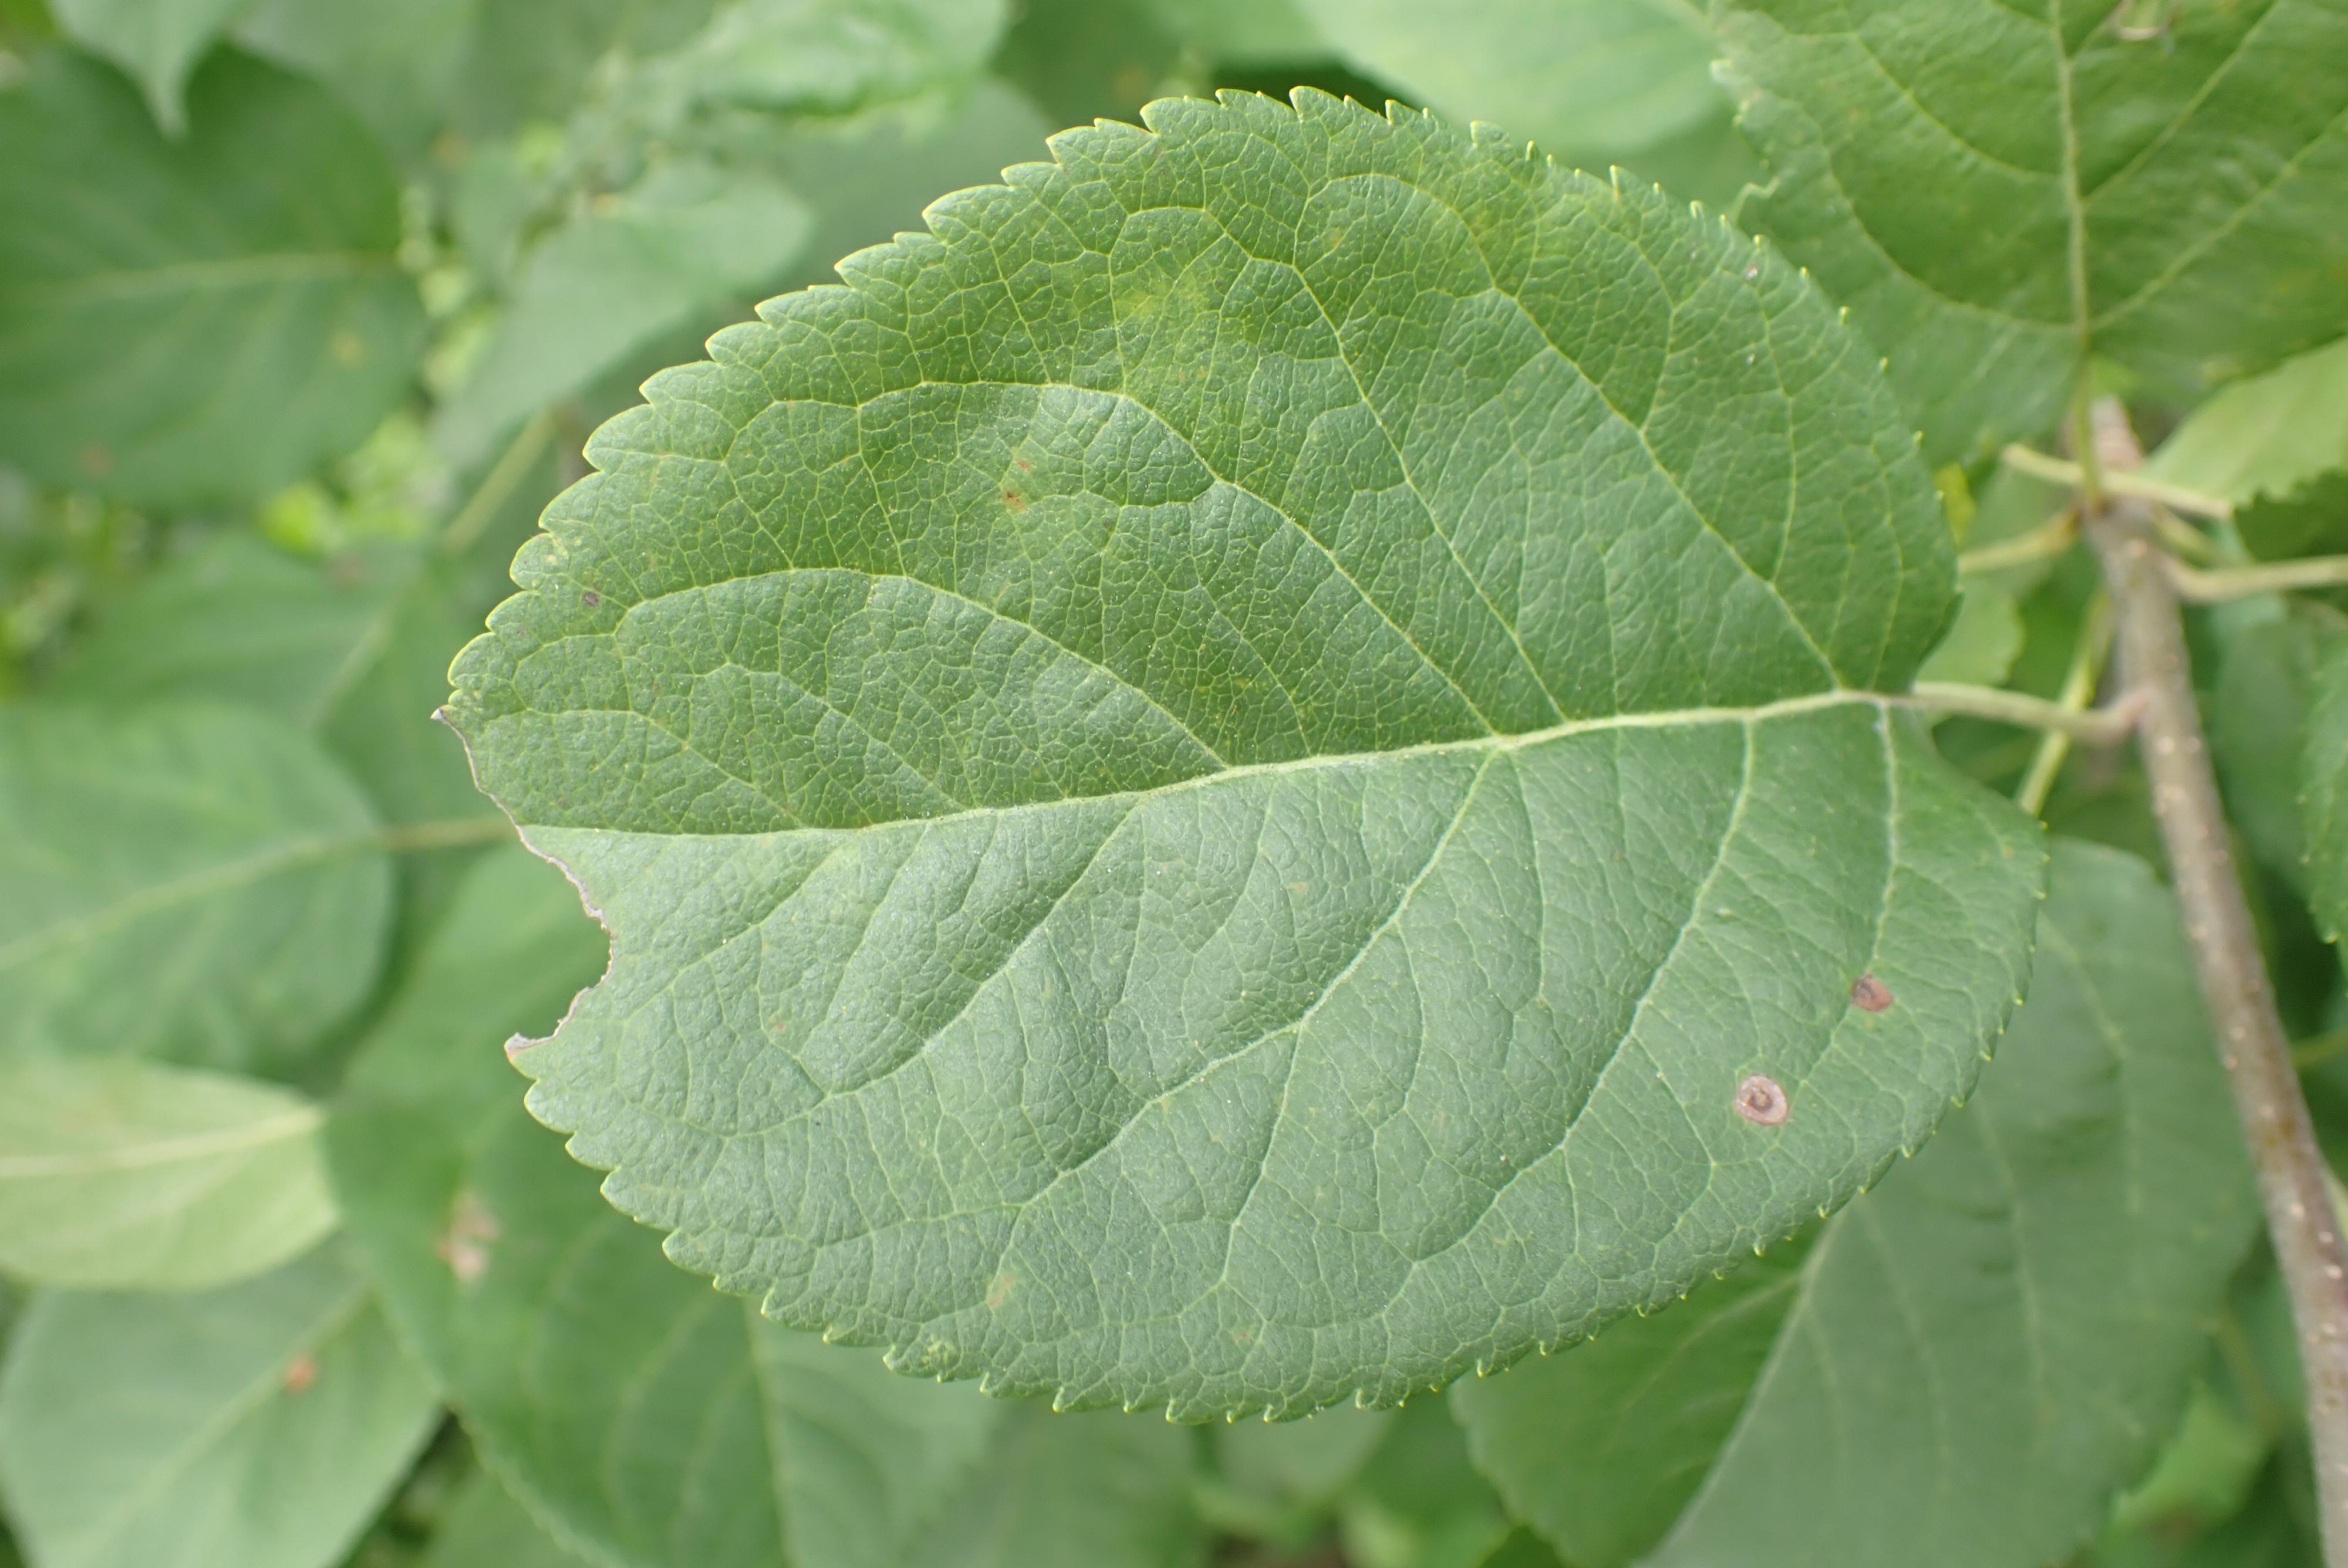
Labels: frog_eye_leaf_spot